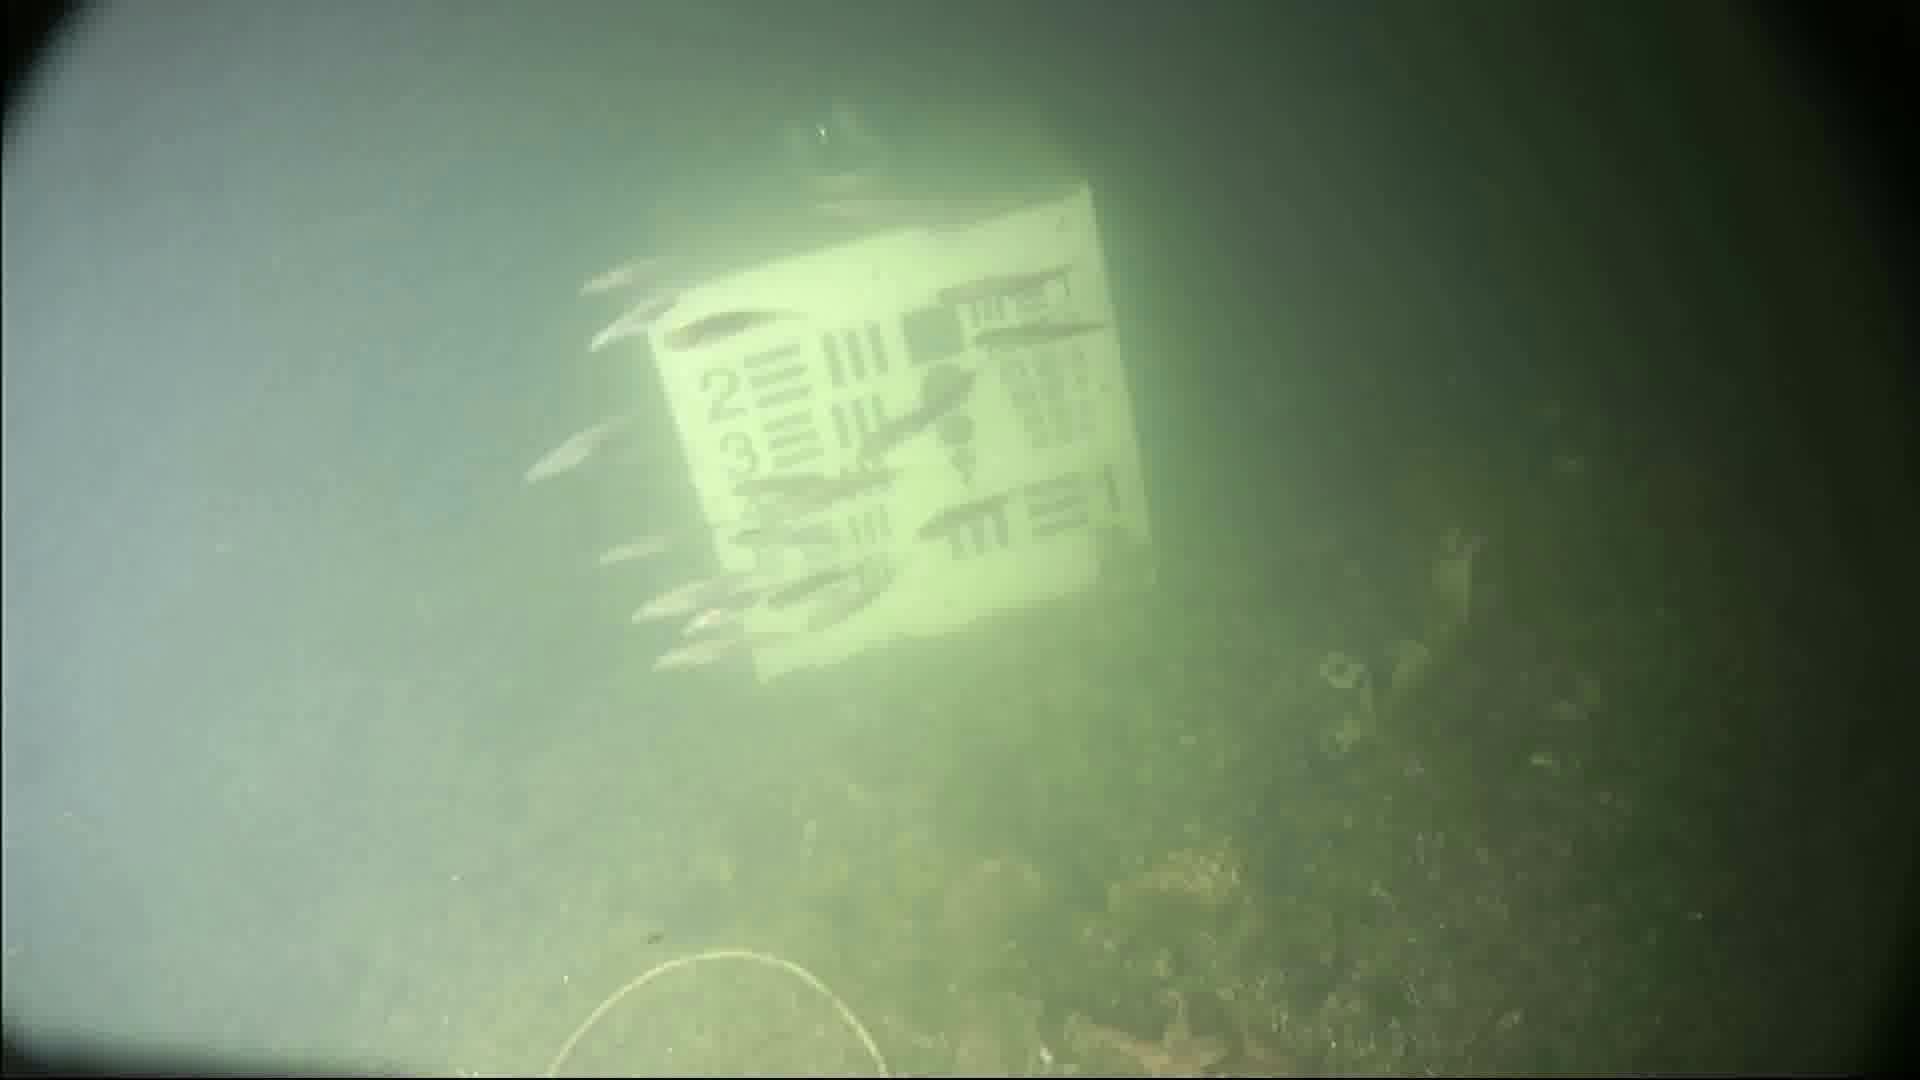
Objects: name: small_fish
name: starfish